Mary Moylan

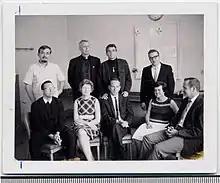

Mary Moylan (August 15, 1936 – April, 1995) was a nurse-midwife and political activist, primarily known for her participation with the Catonsville Nine.